Raffaele Marchetti

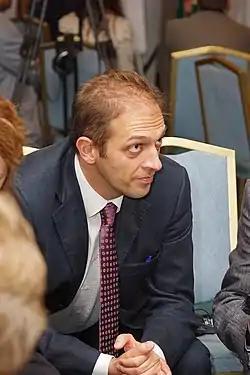

He is full professor at LUISS Guido Carli of Rome, where he teaches International Relations in the Department of Political Sciences and in the School of Government. In LUISS he held a Jean Monnet Module on European Union’s Engagement with Civil Society (2012-2015) and coordinates the preparatory course for the diplomatic concours and a course on strategic affairs. He acts also as external evaluator for a number of public institutions and private companies at the national and international level on issues of civil society, peacebuilding, transnational networks, and governance